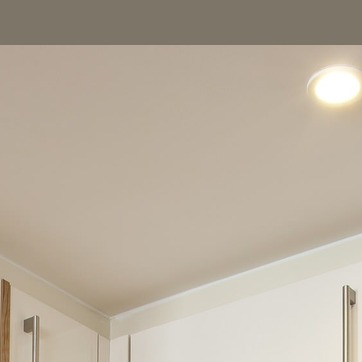
Material: painted